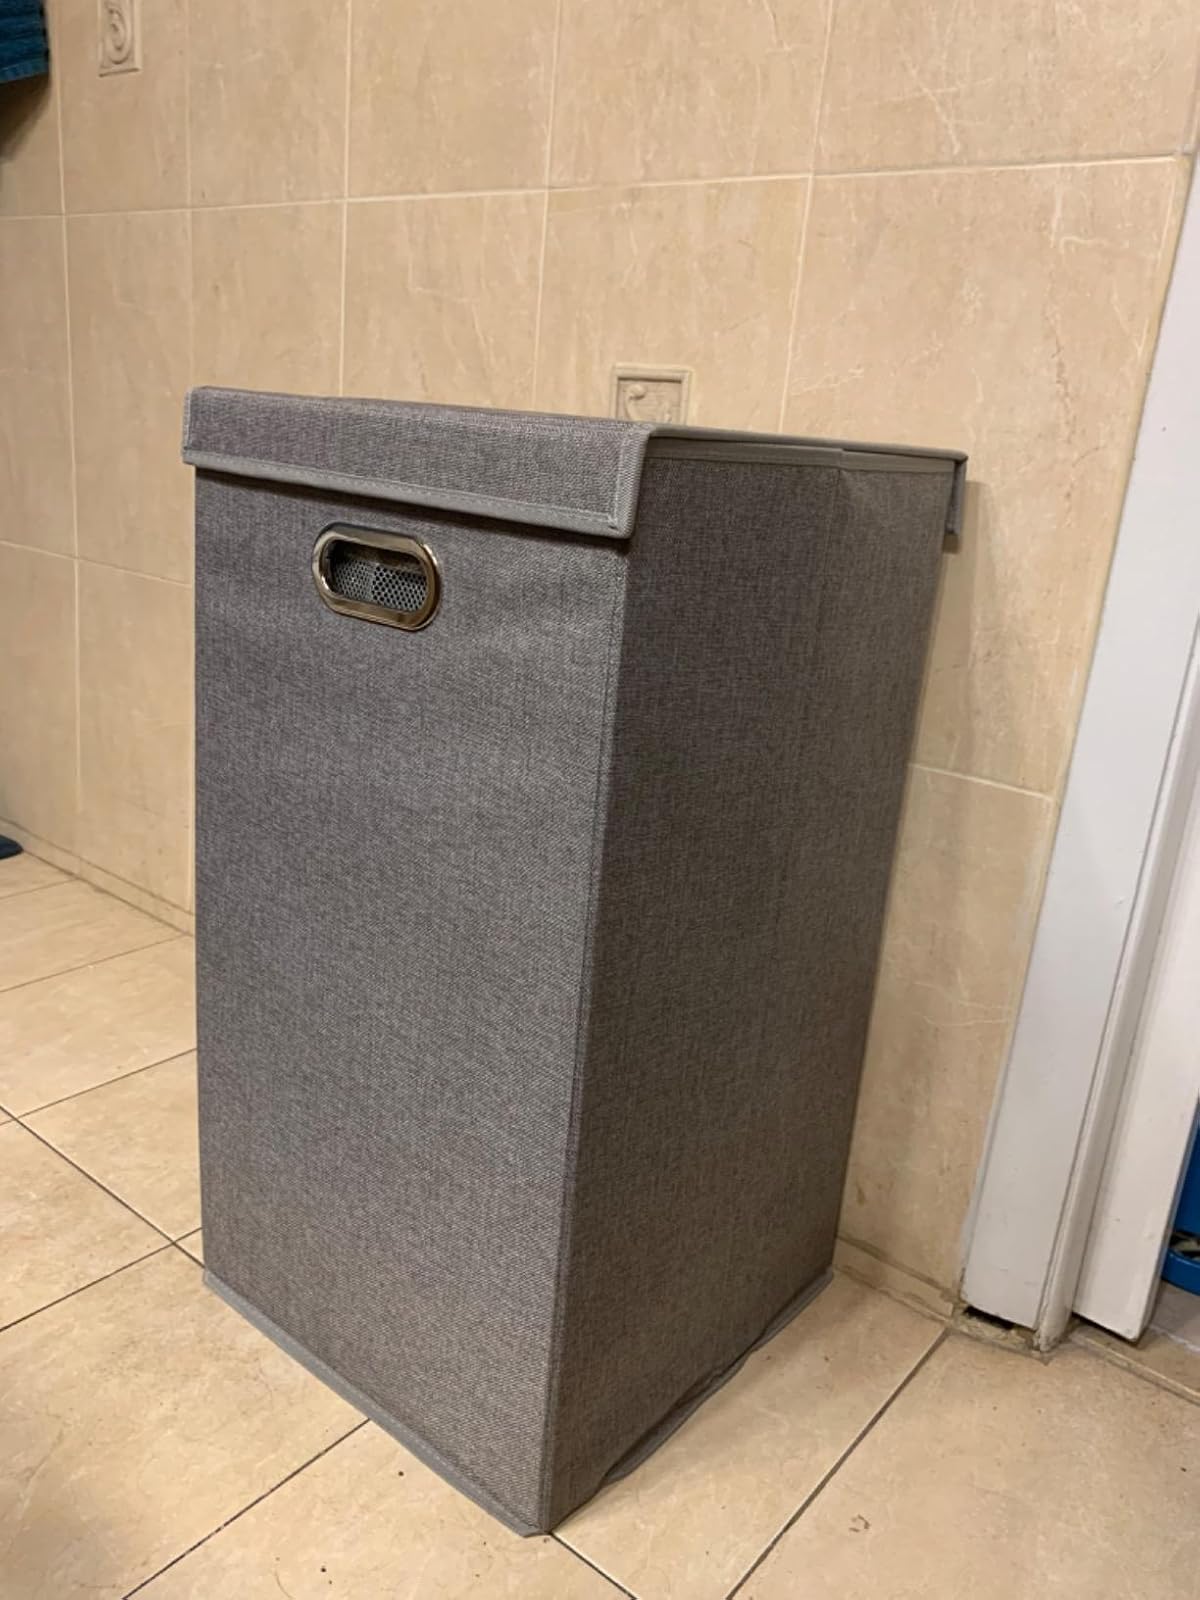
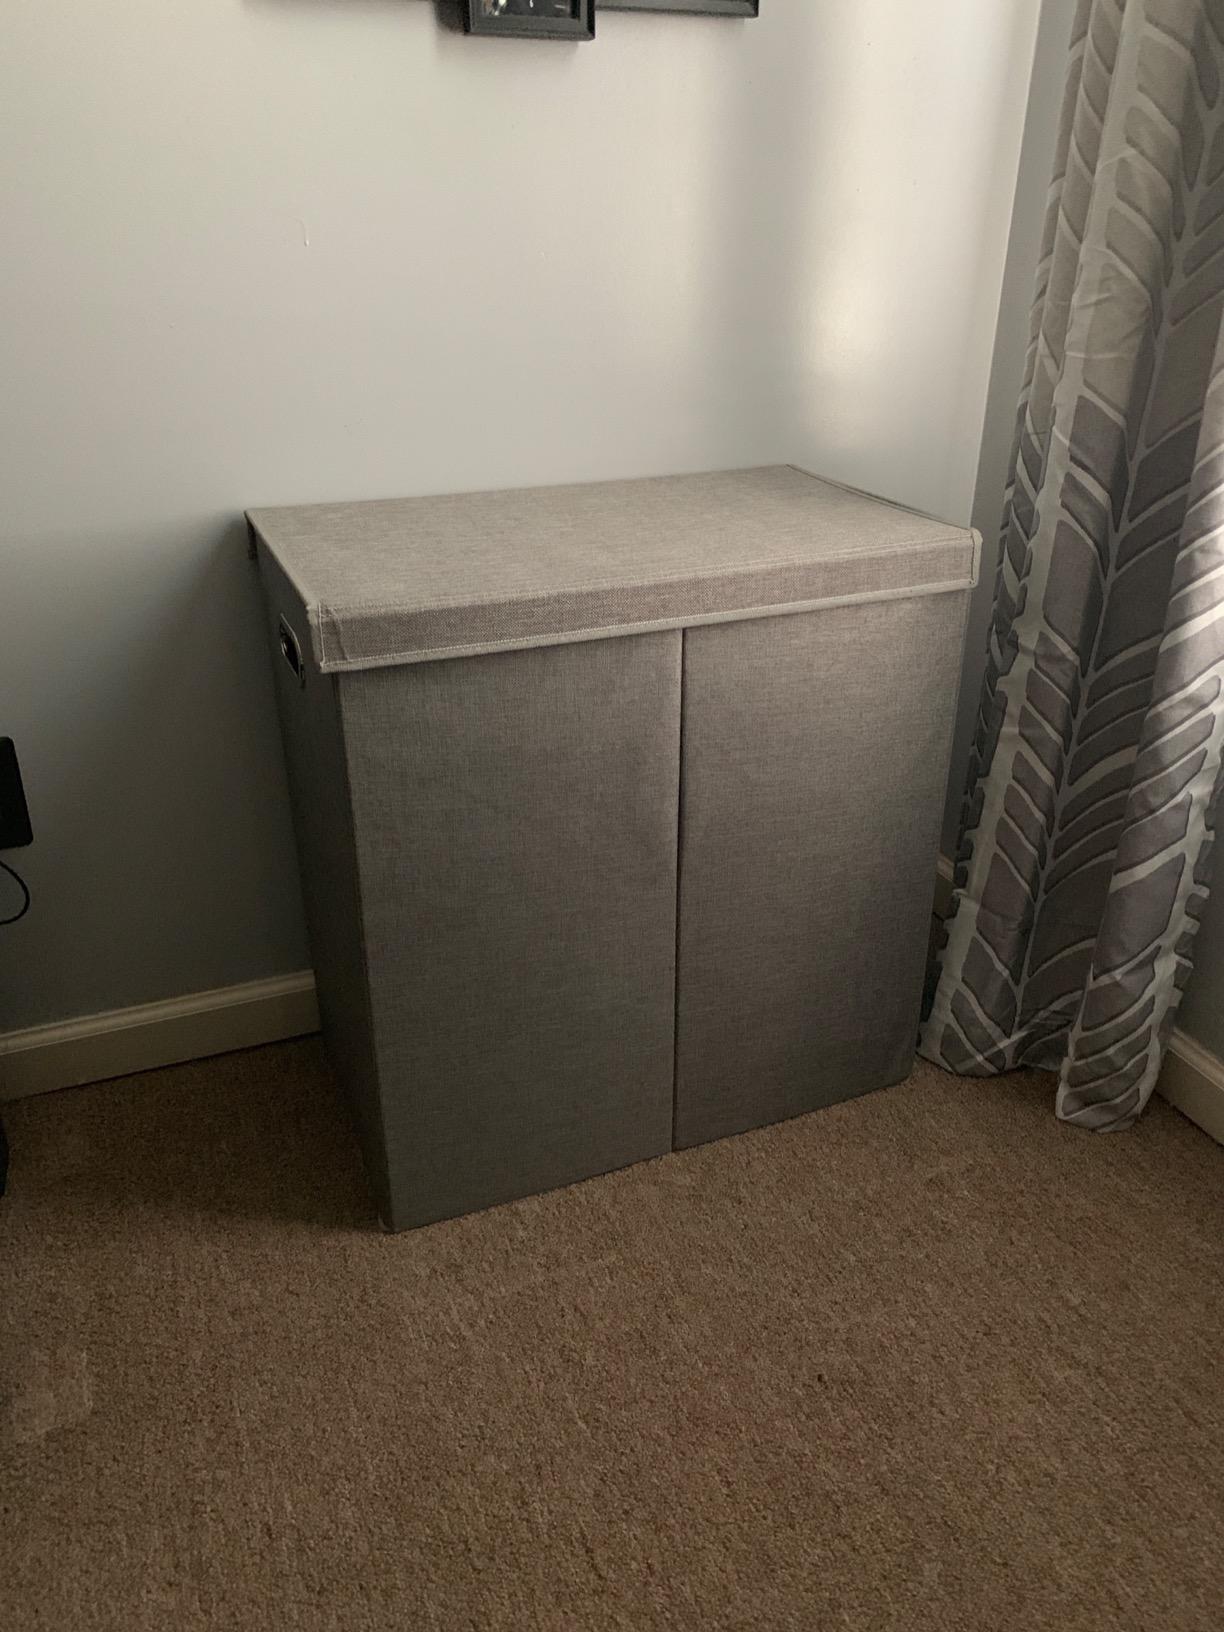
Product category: items_hamper
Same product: no